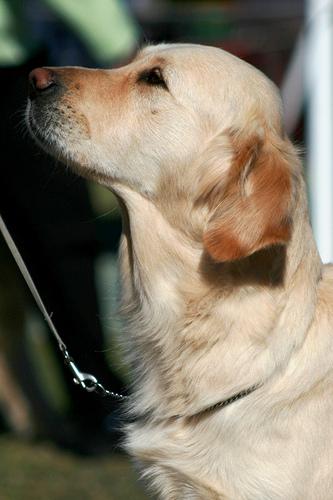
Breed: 5355-n000126-golden_retriever